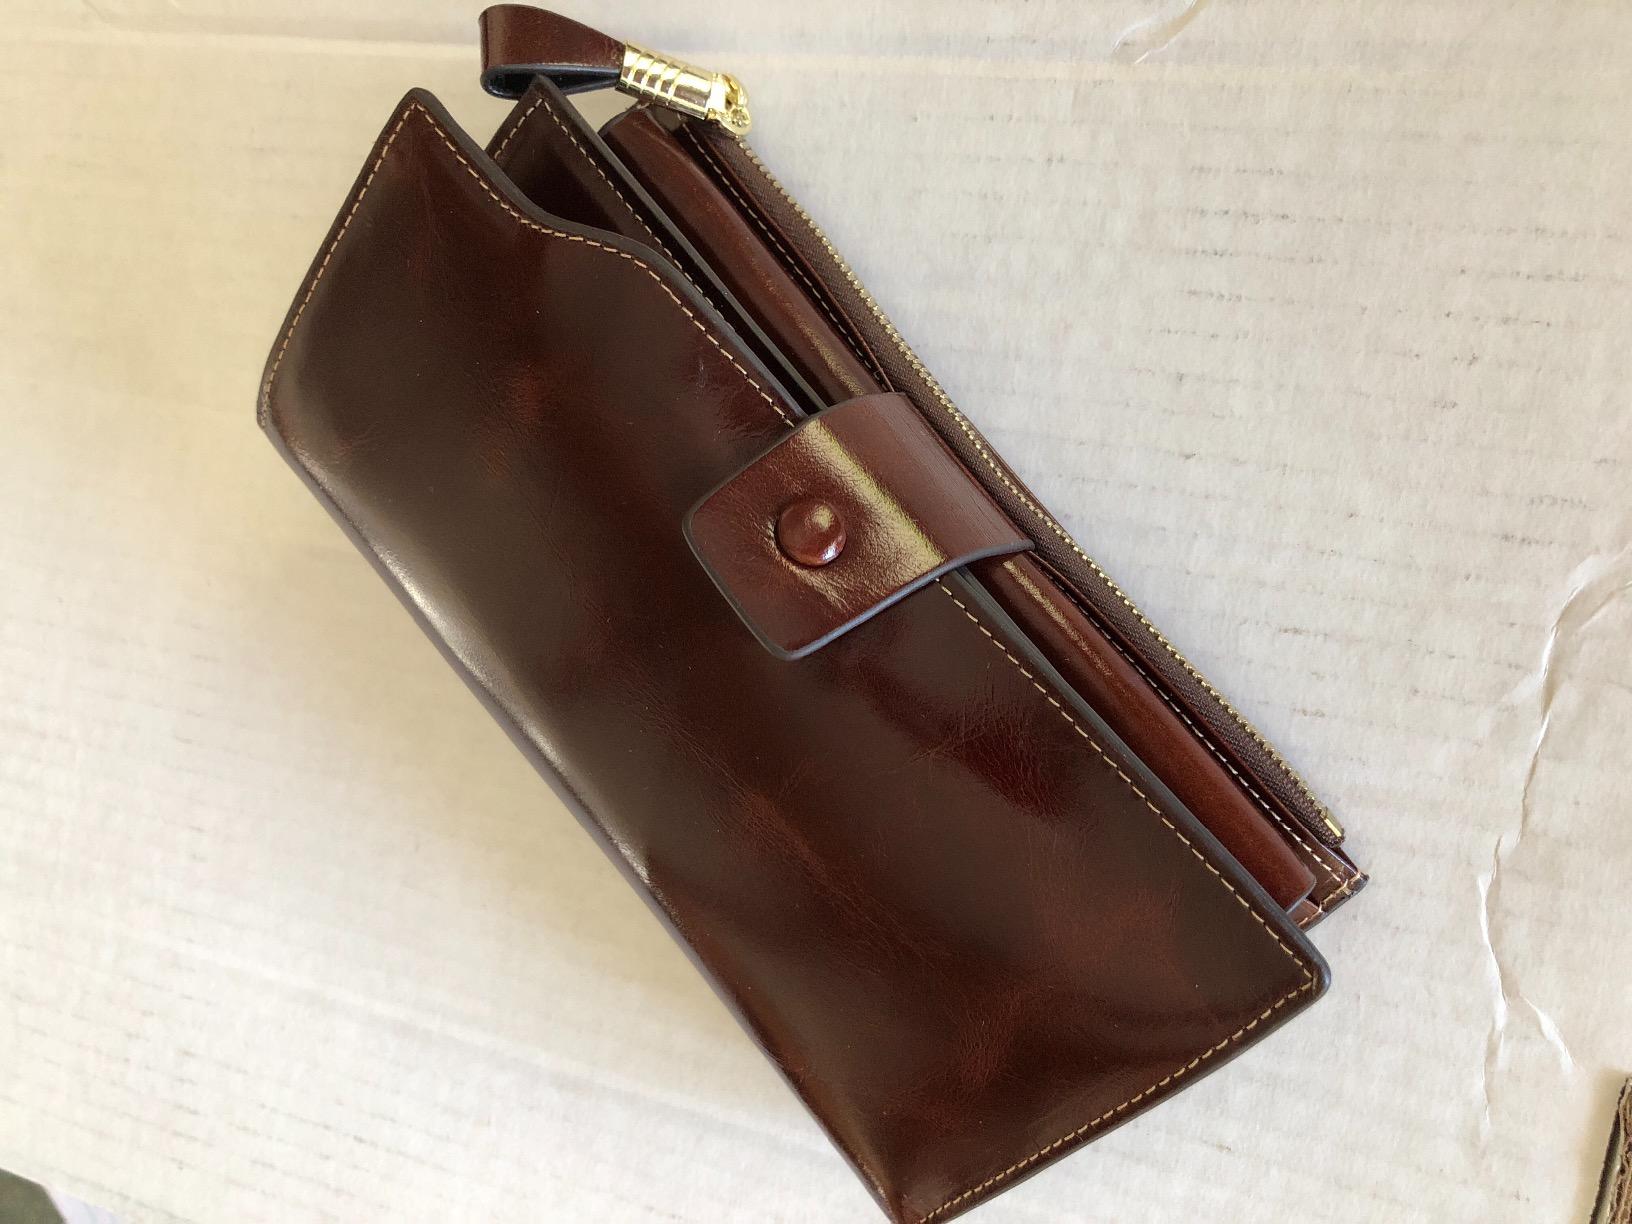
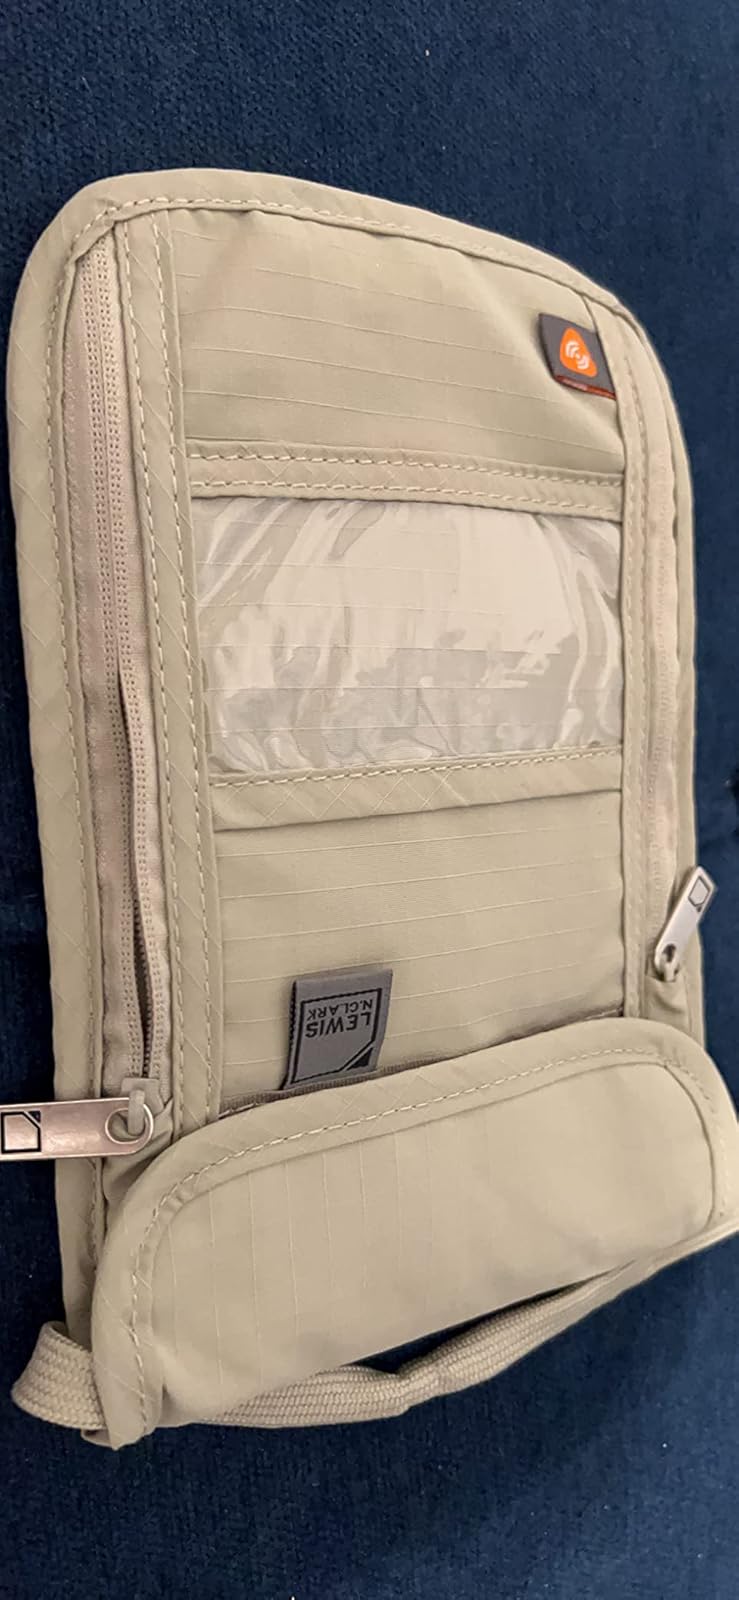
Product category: accessories_wallet
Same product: no